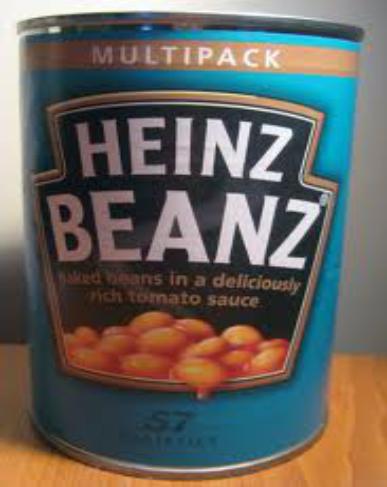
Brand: Heinz Baked Beans
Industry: Food